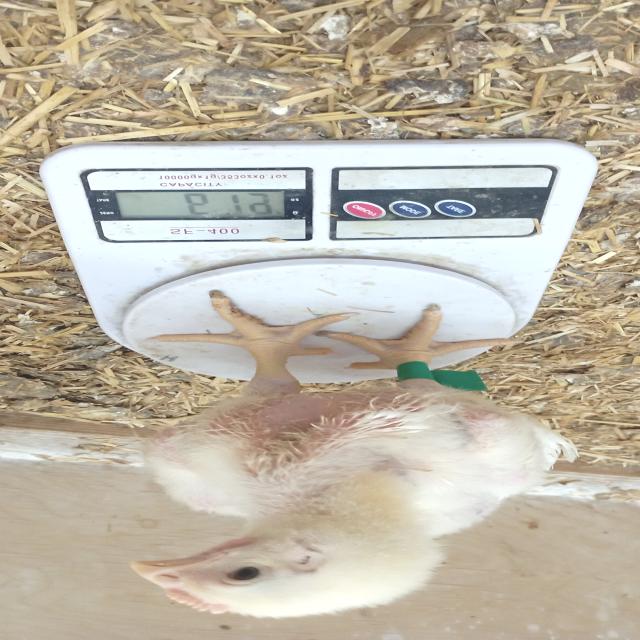
Weight: 679 g